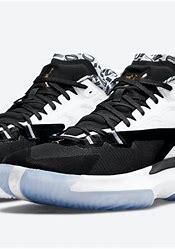
Brand: Jordan
Model: Zion 1